Yuma station

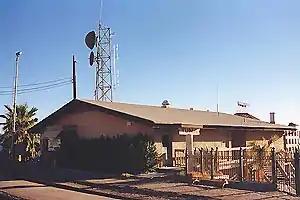

Yuma station is an Amtrak station at 281 South Gila Street in Yuma, Arizona, United States. Passenger rail service is provided thrice-weekly in each direction by the "Sunset Limited" and the "Texas Eagle" over this portion of its route. The station's island platform, which is adjacent to the station building site, are accessible through a short pedestrian tunnel.